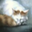
Label: cat